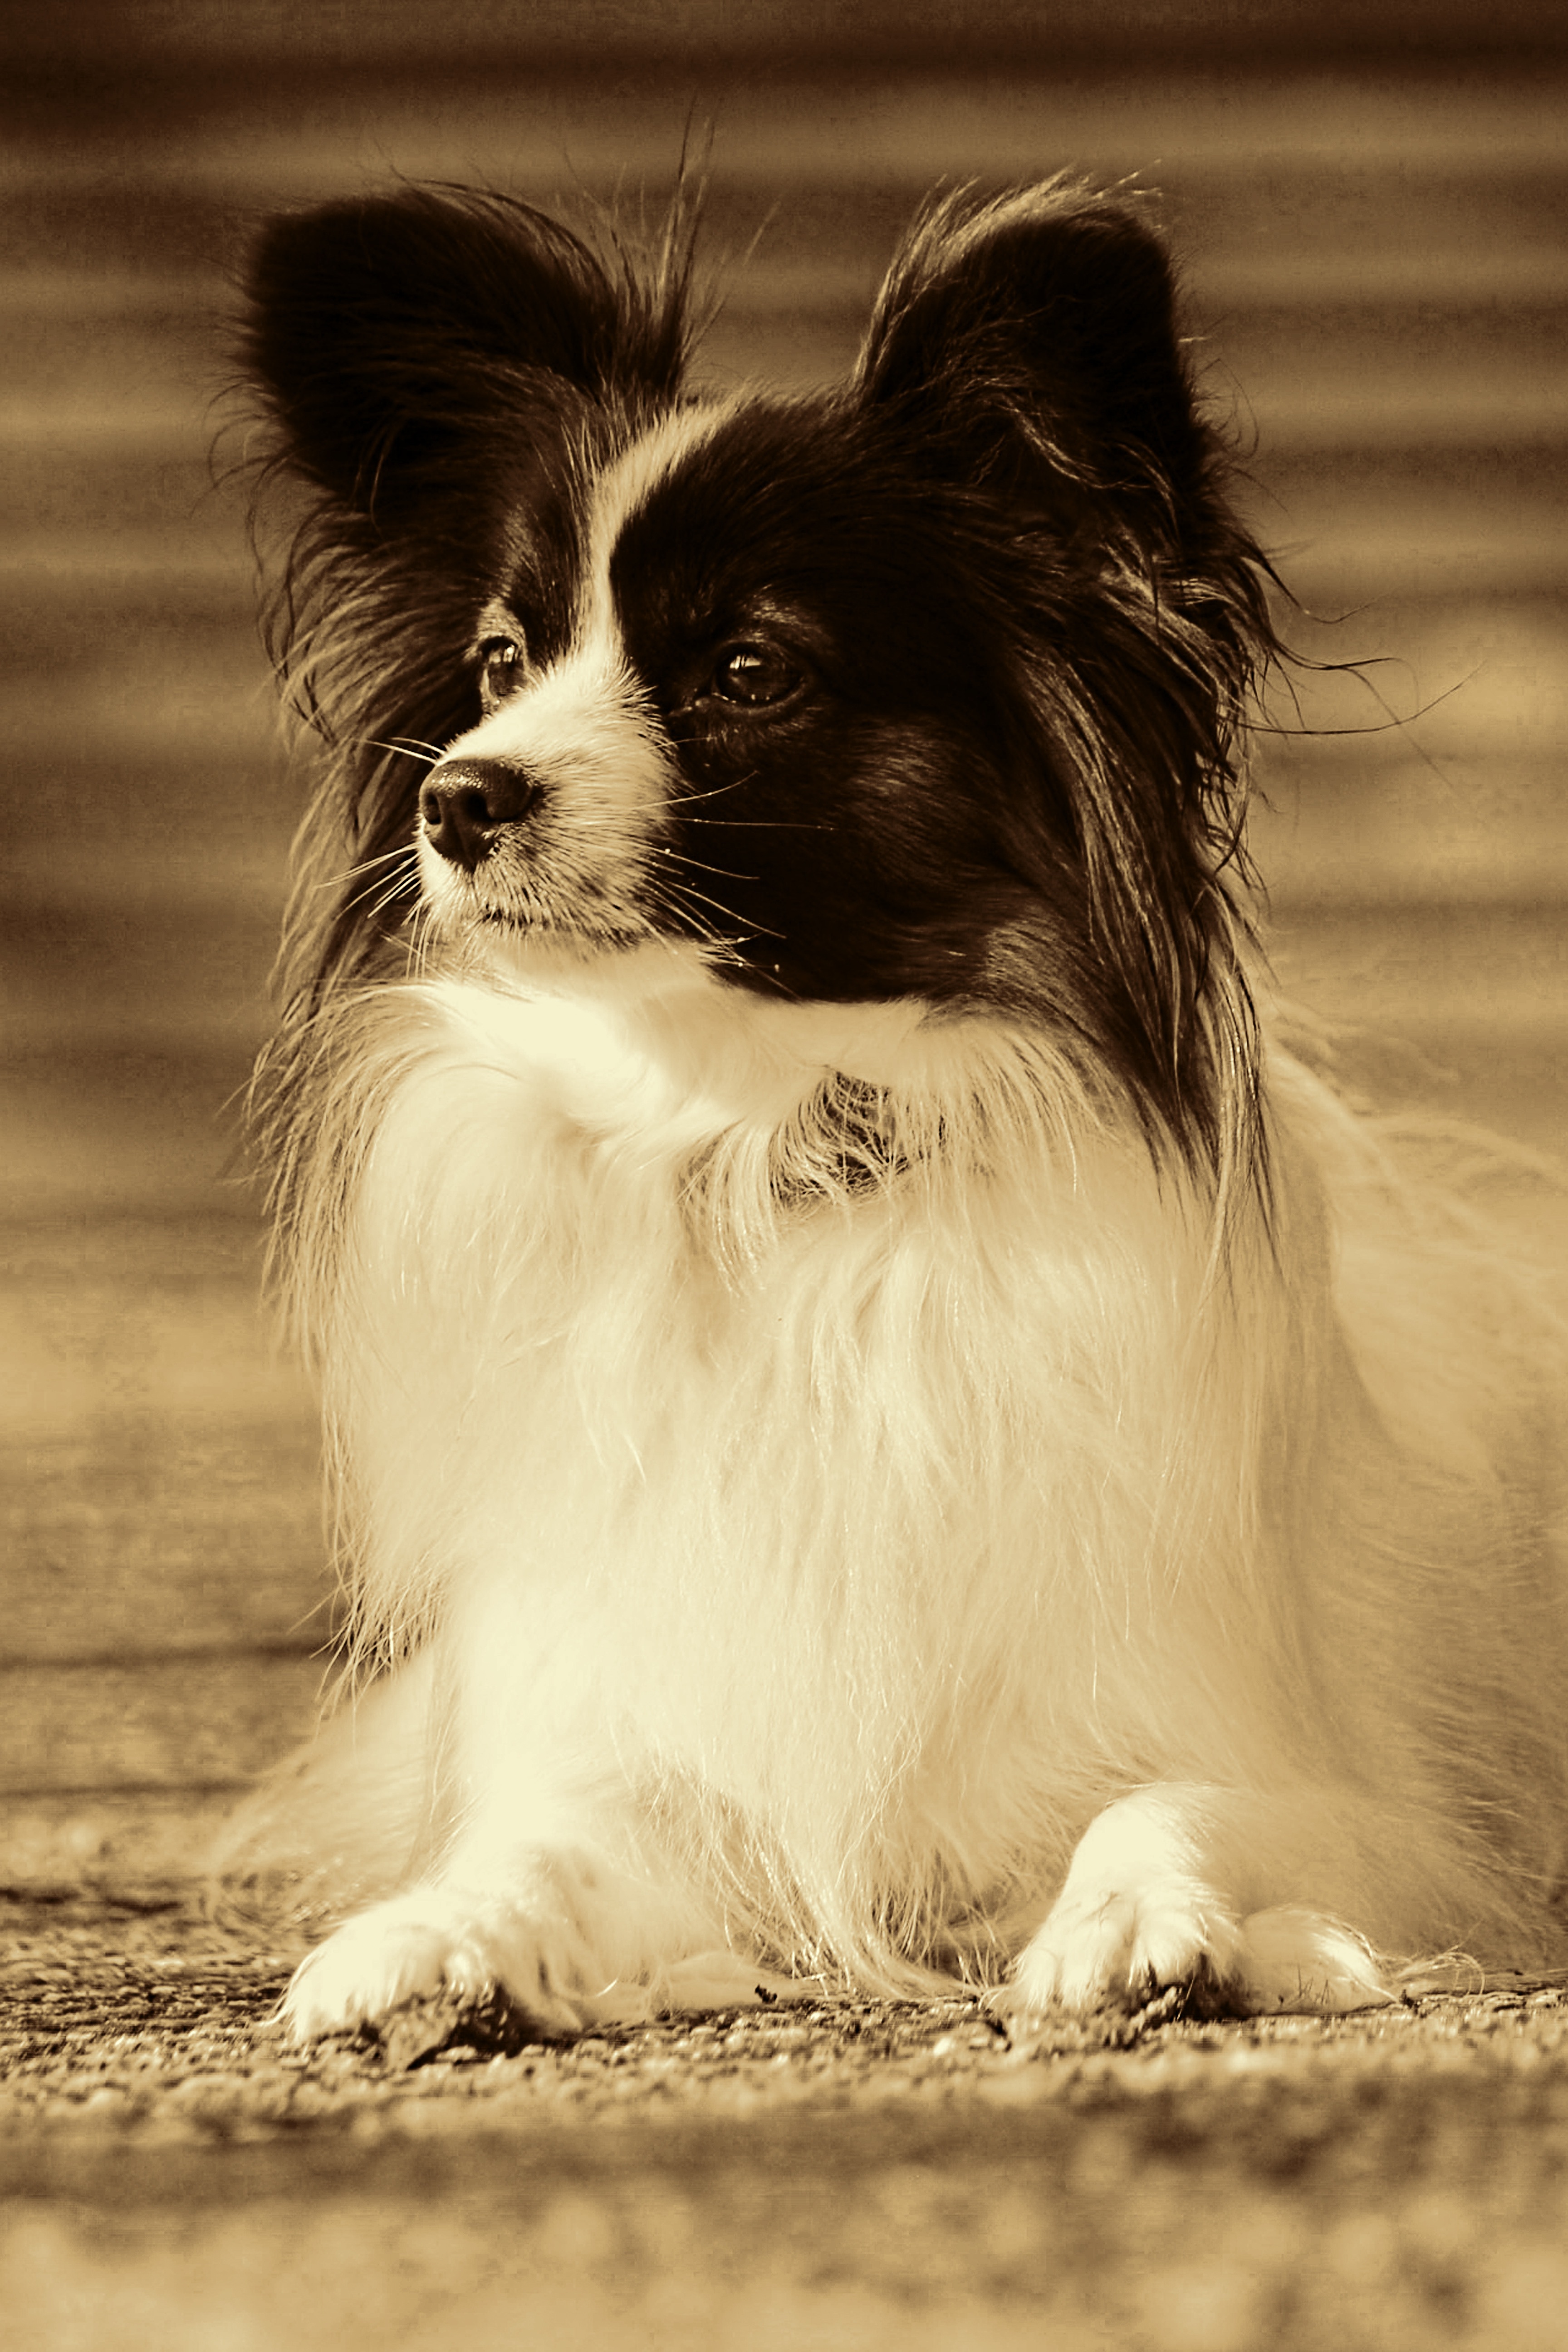
black and white, white, retro, puppy, dog, pet, mammal, black, monochrome, spaniel, close up, whiskers, vertebrate, papillon, animal portrait, retro look, small dog, monochrome photography, dog like mammal, papillion